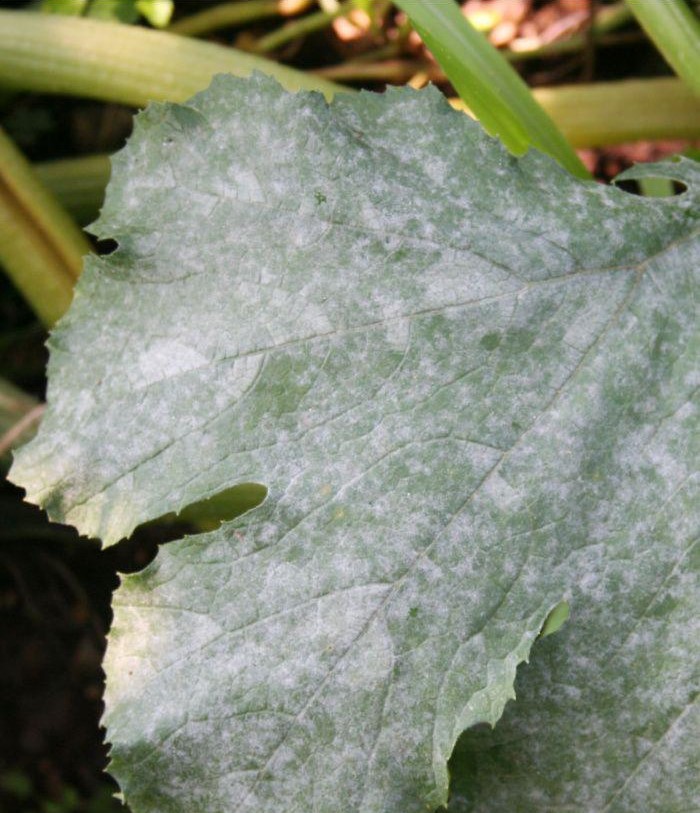
Plant: Zucchini
Disease: zucchini powdery mildew